Baume Abbey

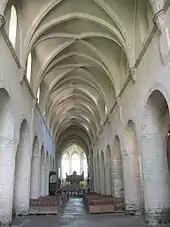
Nave of the abbey church

Jean Mabillon followed an early tradition that the abbey had been founded by Saint Columbanus, which would place the foundation in the late sixth century. Bernard Prost says that in 732 Saracen raiders destroyed the obscure community of monks, along with neighboring Château-Châlon and the village of Lons-le-Saunier. It was refounded during the reign of Louis the Pious in the early ninth century by Saint Eutice, probably a disciple of Benedict of Aniane, who was revitalizing and reordering the Benedictine communities of the Gauls. In 817, when Emperor Louis at Aachen divided the monasteries in his lands into three categories, "monasterium Balma" was one of only twelve that owed him annual subsidies.